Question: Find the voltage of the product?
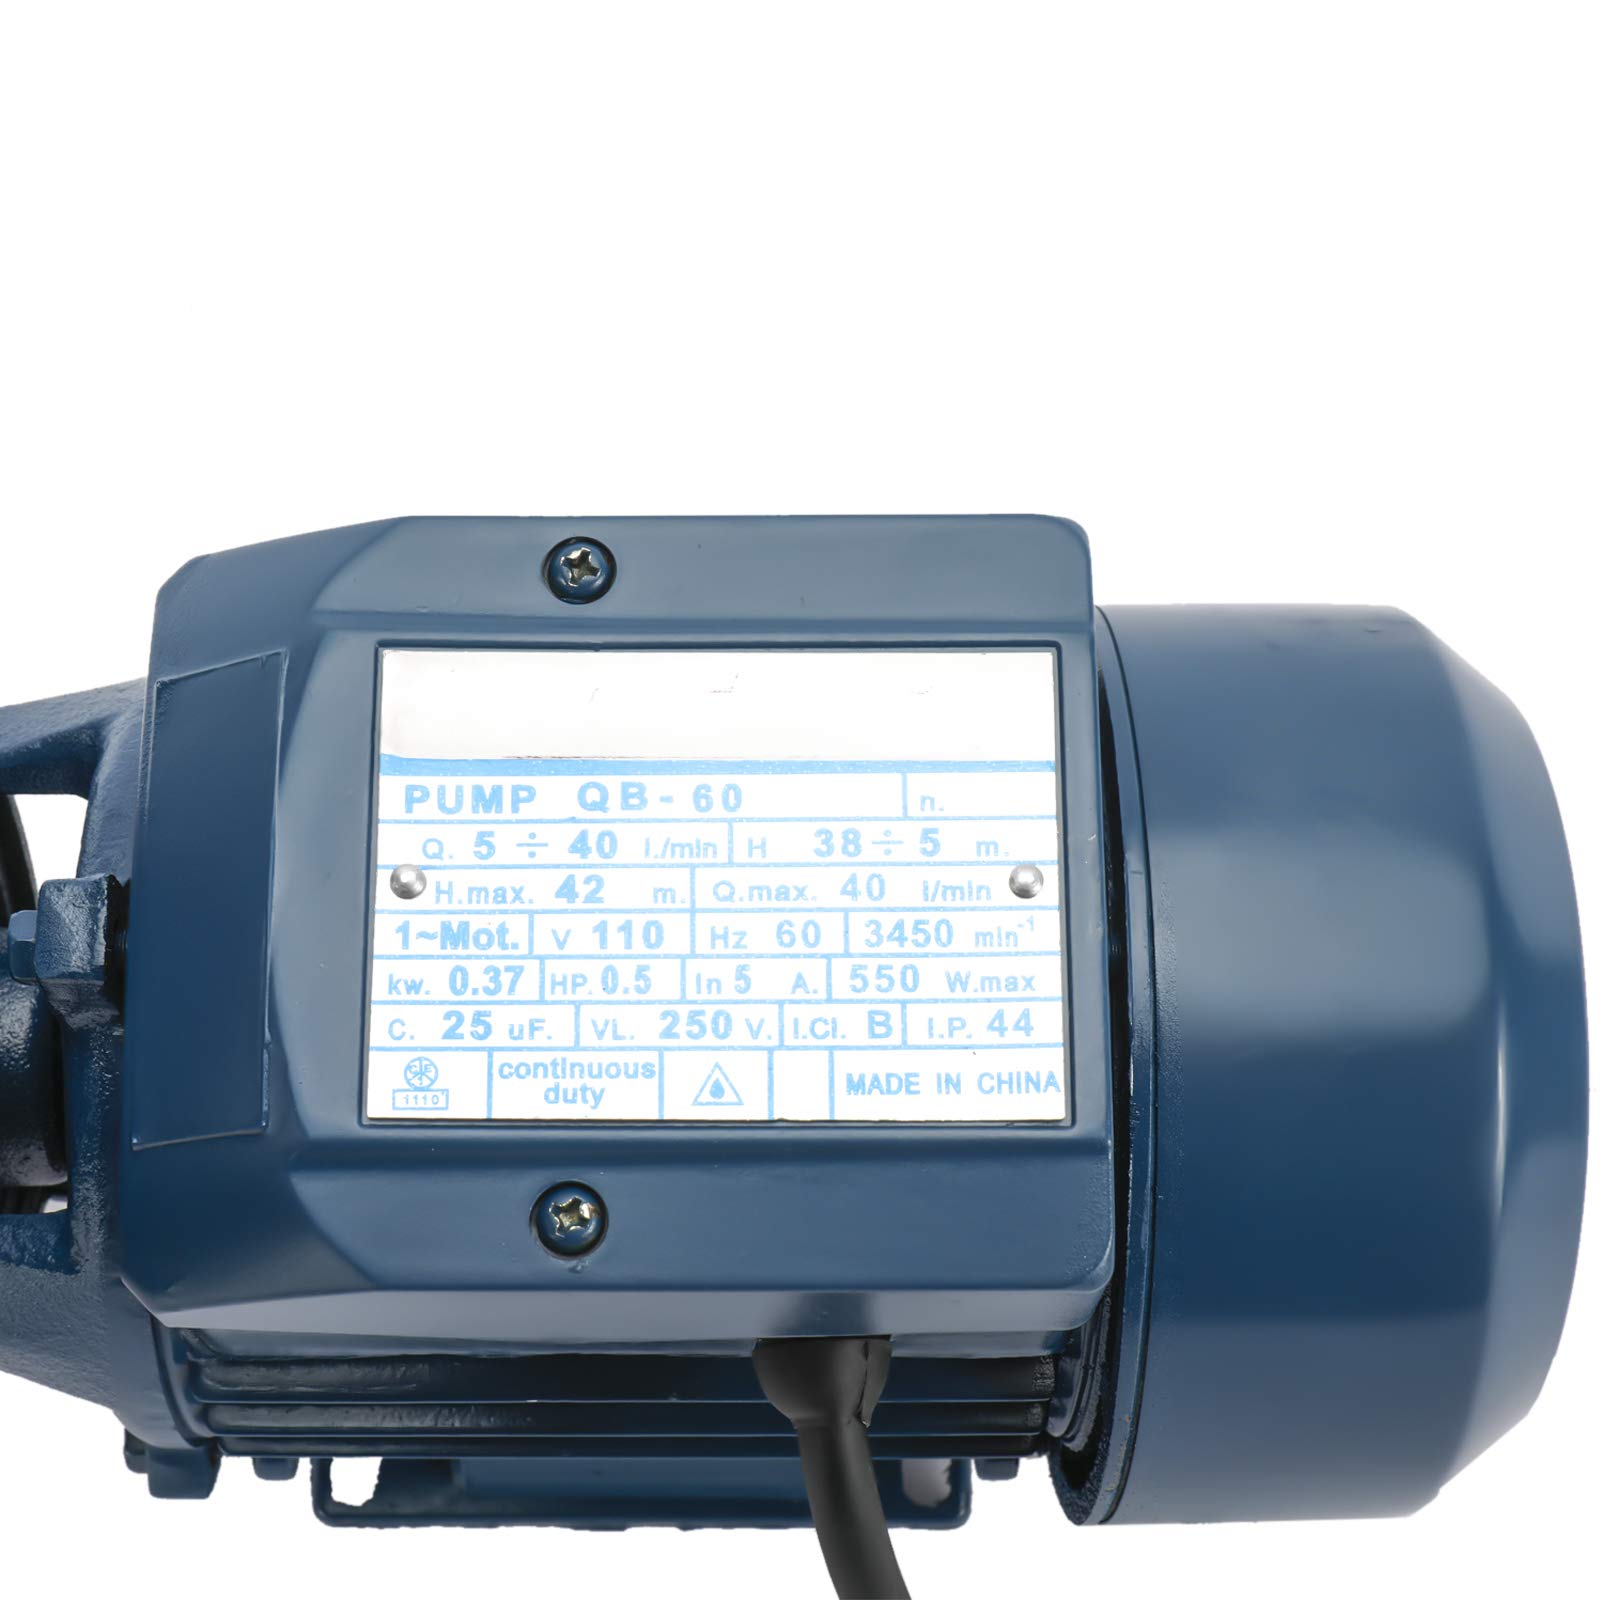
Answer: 1.0 volt